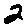
Label: 2